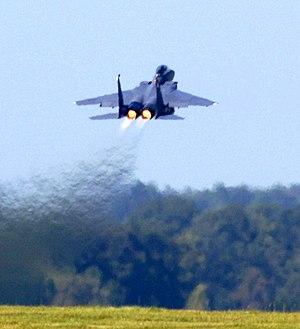
Les attentats du 11 septembre 2001 sont quatre attentats-suicides perpétrés le même jour aux États-Unis et provoquant la mort de 2 977 personnes, dans le centre de Manhattan à New York, à Arlington et à Shanksville, en moins de deux heures, entre 8 h 14 et 10 h 3. Ils sont réalisés par des membres du réseau djihadiste Al-Qaïda et visent des bâtiments symboliques du nord-est du pays, dont le World Trade Center déjà attaqué en 1993. L’opération Bojinka est considérée comme un plan précurseur de ces attentats, commis deux jours après l'attentat-suicide ayant tué le commandant Ahmed Chah Massoud.